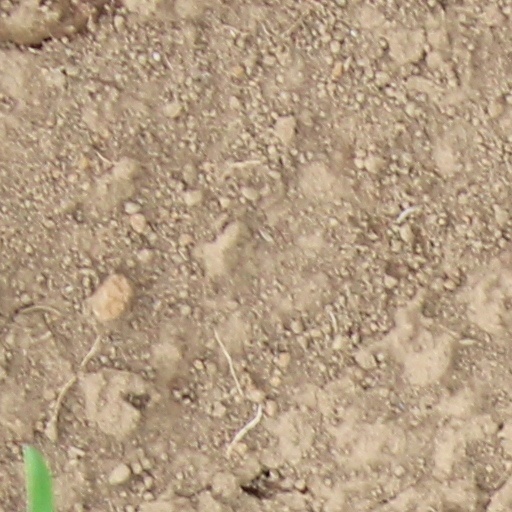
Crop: wheat